WhiteWater World

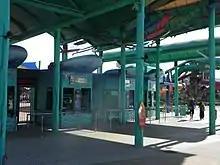
WhiteWater World's main entrance gates showcase the park's Australian beach culture theme.

Prior to opening, WhiteWater World was criticised for being built during one of Australia's worst droughts and in an area on Level 5 water restrictions. When designing WhiteWater World, Macquarie Leisure implemented measures to ensure that the park was one of the most water efficient water parks in the world through the minimisation of water loss.